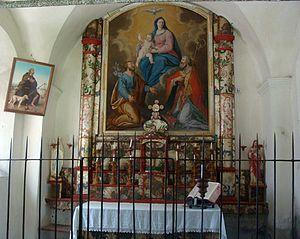
Intérieur de la chapelle des Pétètes
La chapelle des Pétètes ou chapelle Saint-Grégoire est située sur le hameau de l'Aubérie de la commune française de Saint-Bonnet-en-Champsaur, dans le département des Hautes-Alpes, région Provence-Alpes-Côte-d'Azur. Les statuettes en pierre installées sur la façade ont donné le nom particulier à cette chapelle puisque le mot pétètes signifie poupée en langue populaire locale.